Question: Please indicate a possible affordance area of bicycle that can be used for pedaling
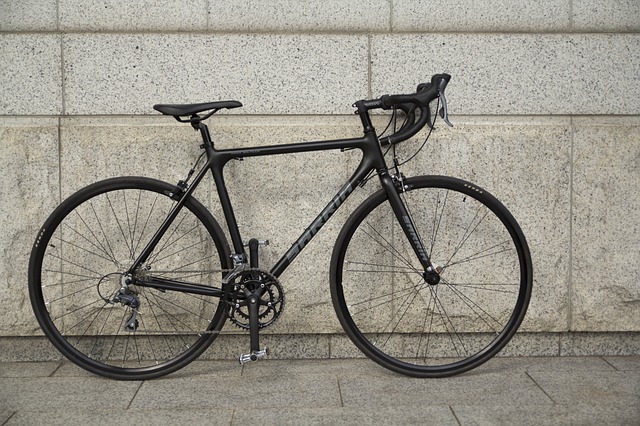
Answer: [233.5, 346, 271.5, 366]